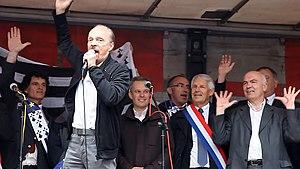
Alan Stivell chantant ""Hep'Naoned, Breizh ebet
Alan Stivell, né Alan Cochevelou le 6 janvier 1944 à Riom, est un auteur-compositeur-interprète et musicien français. Il milite pour la reconnaissance culturelle, linguistique et politique de la Bretagne. Chanteur, il est aussi multi-instrumentiste : bombarde, cornemuse écossaise, flûte irlandaise, synthétiseurs et surtout harpe celtique.